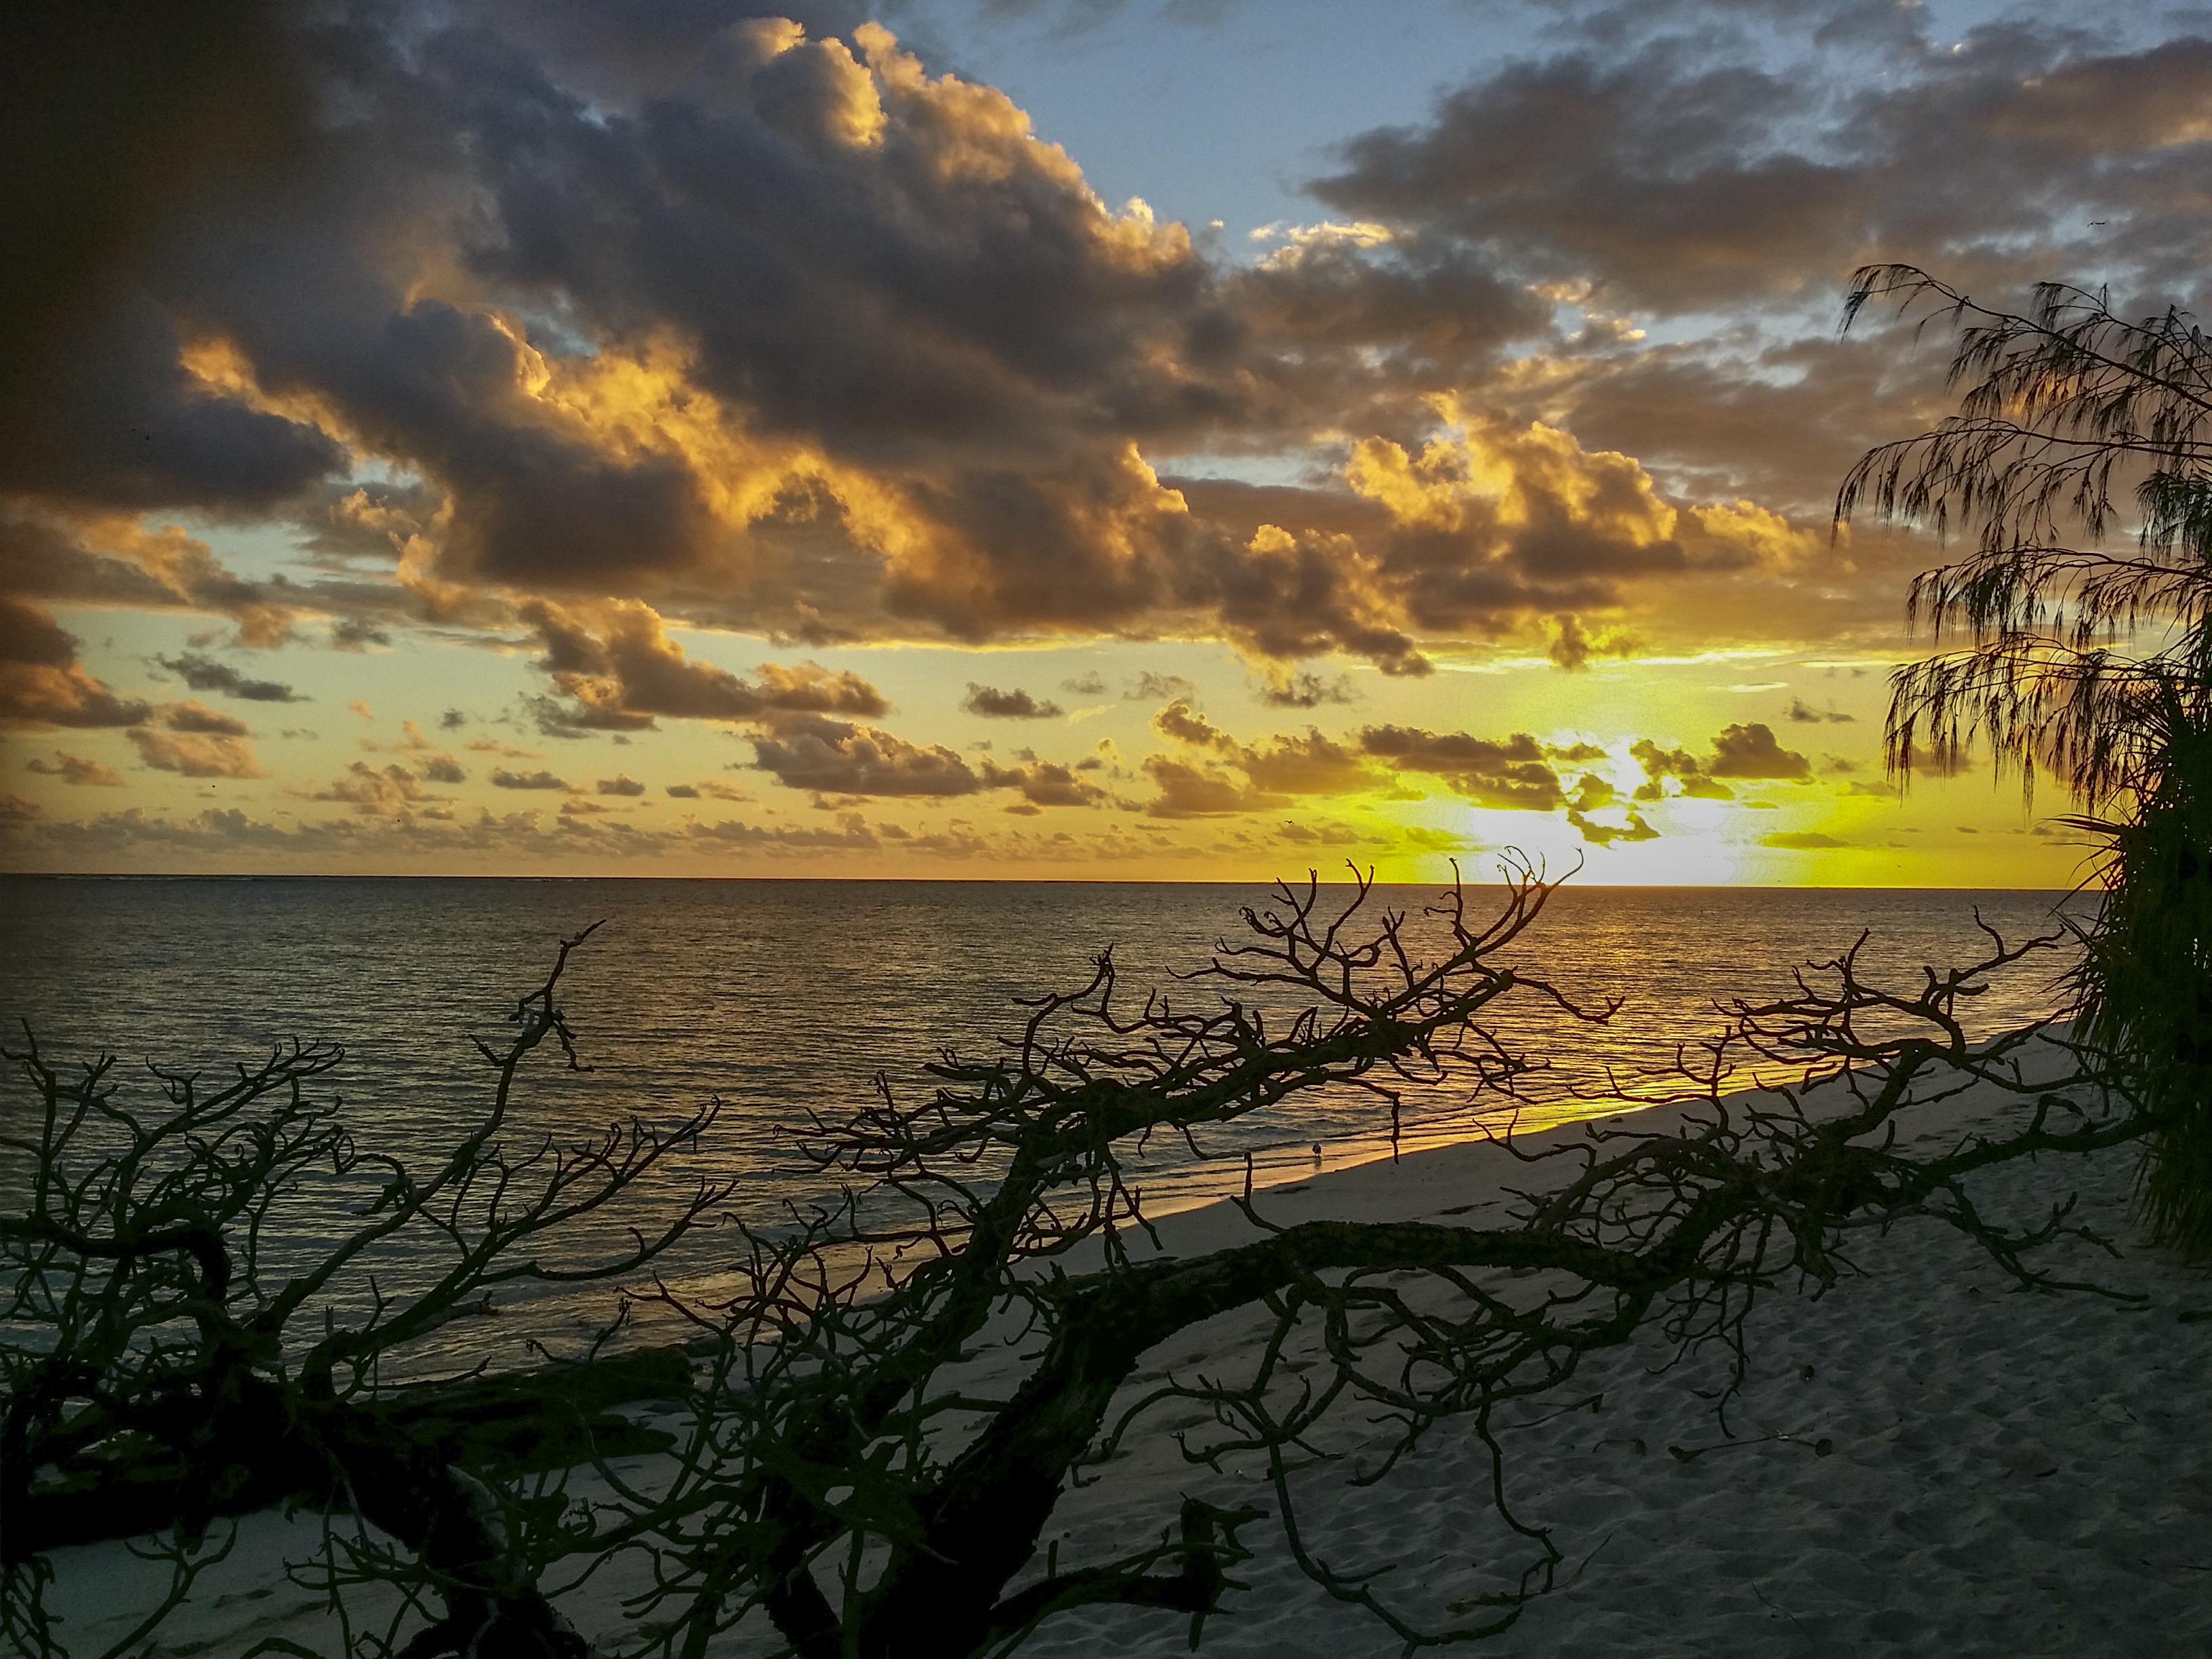
beach, landscape, sea, coast, water, nature, ocean, horizon, cloud, sky, sun, sunrise, sunset, sunlight, morning, shore, dawn, vacation, travel, dusk, evening, reflection, paradise, scenic, tropical, peaceful, natural, scenery, bay, tourism, coral, australia, queensland, afterglow, great barrier reef, heron island